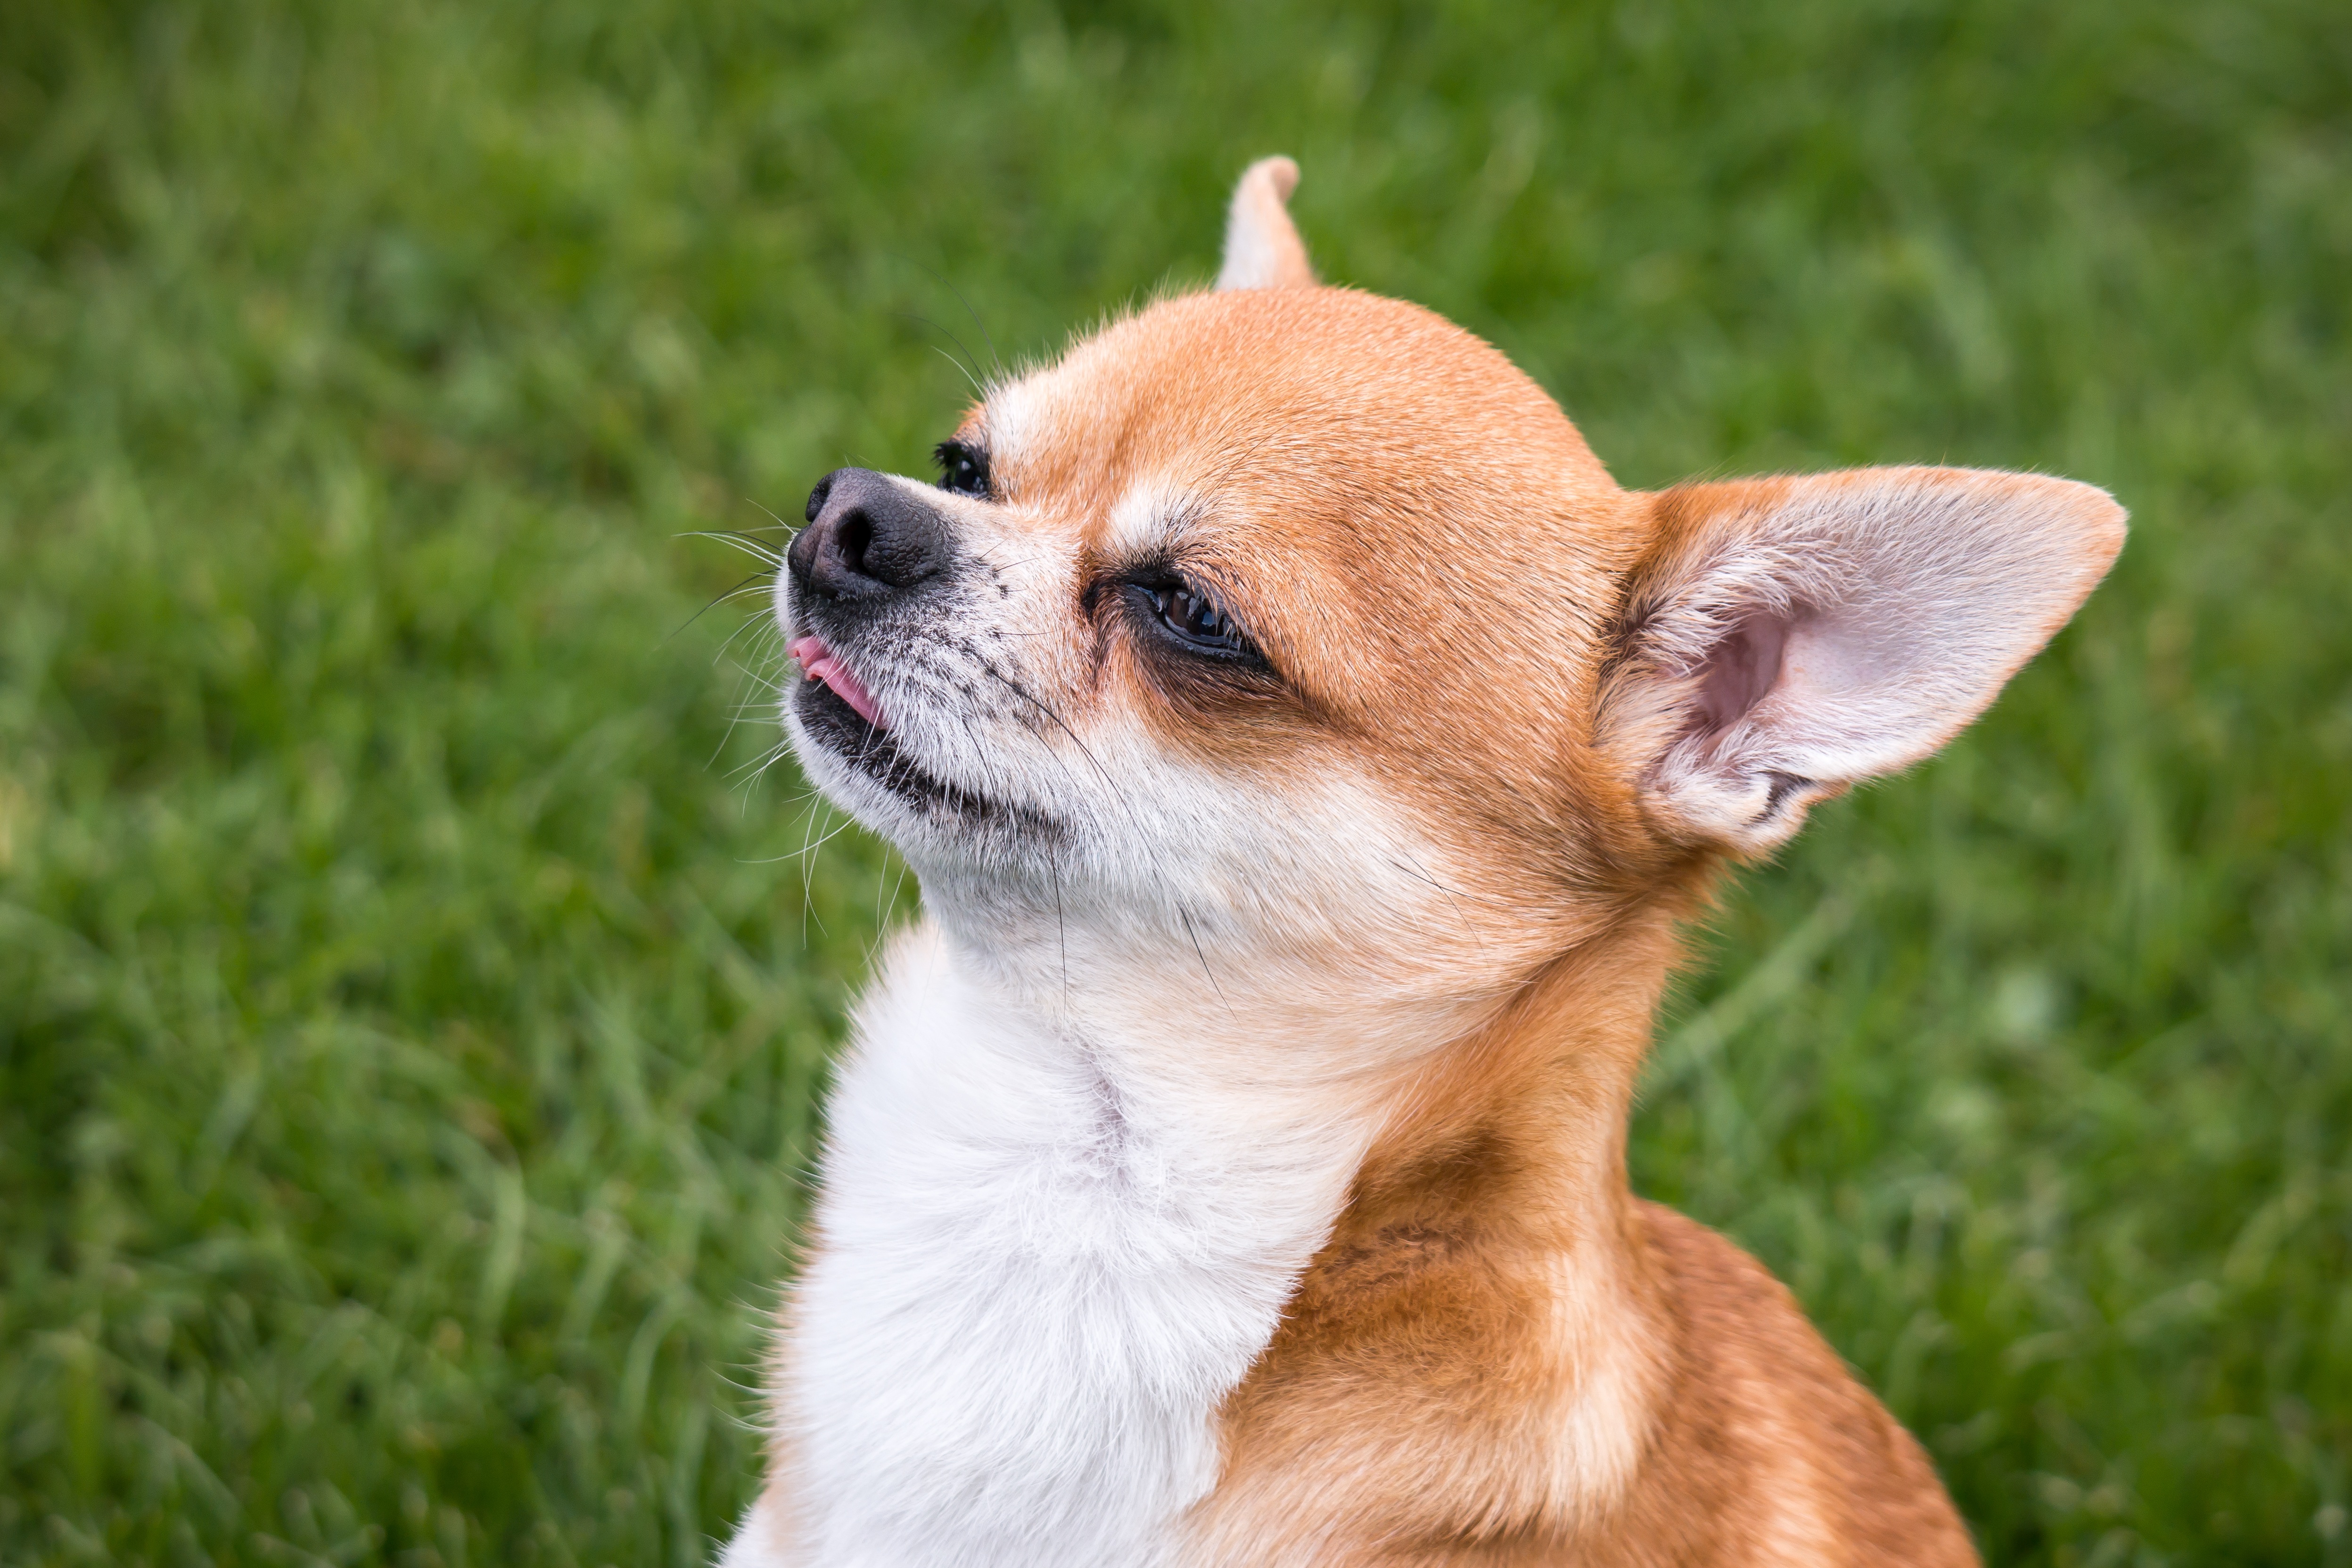
watch, sweet, view, puppy, dog, animal, cute, pet, small, mammal, look, vertebrate, chihuahua, tongue, dog breed, animal portrait, small dog, knuffig, chiwawa, dog like mammal, carnivoran, dog breed group, norwegian lundehund